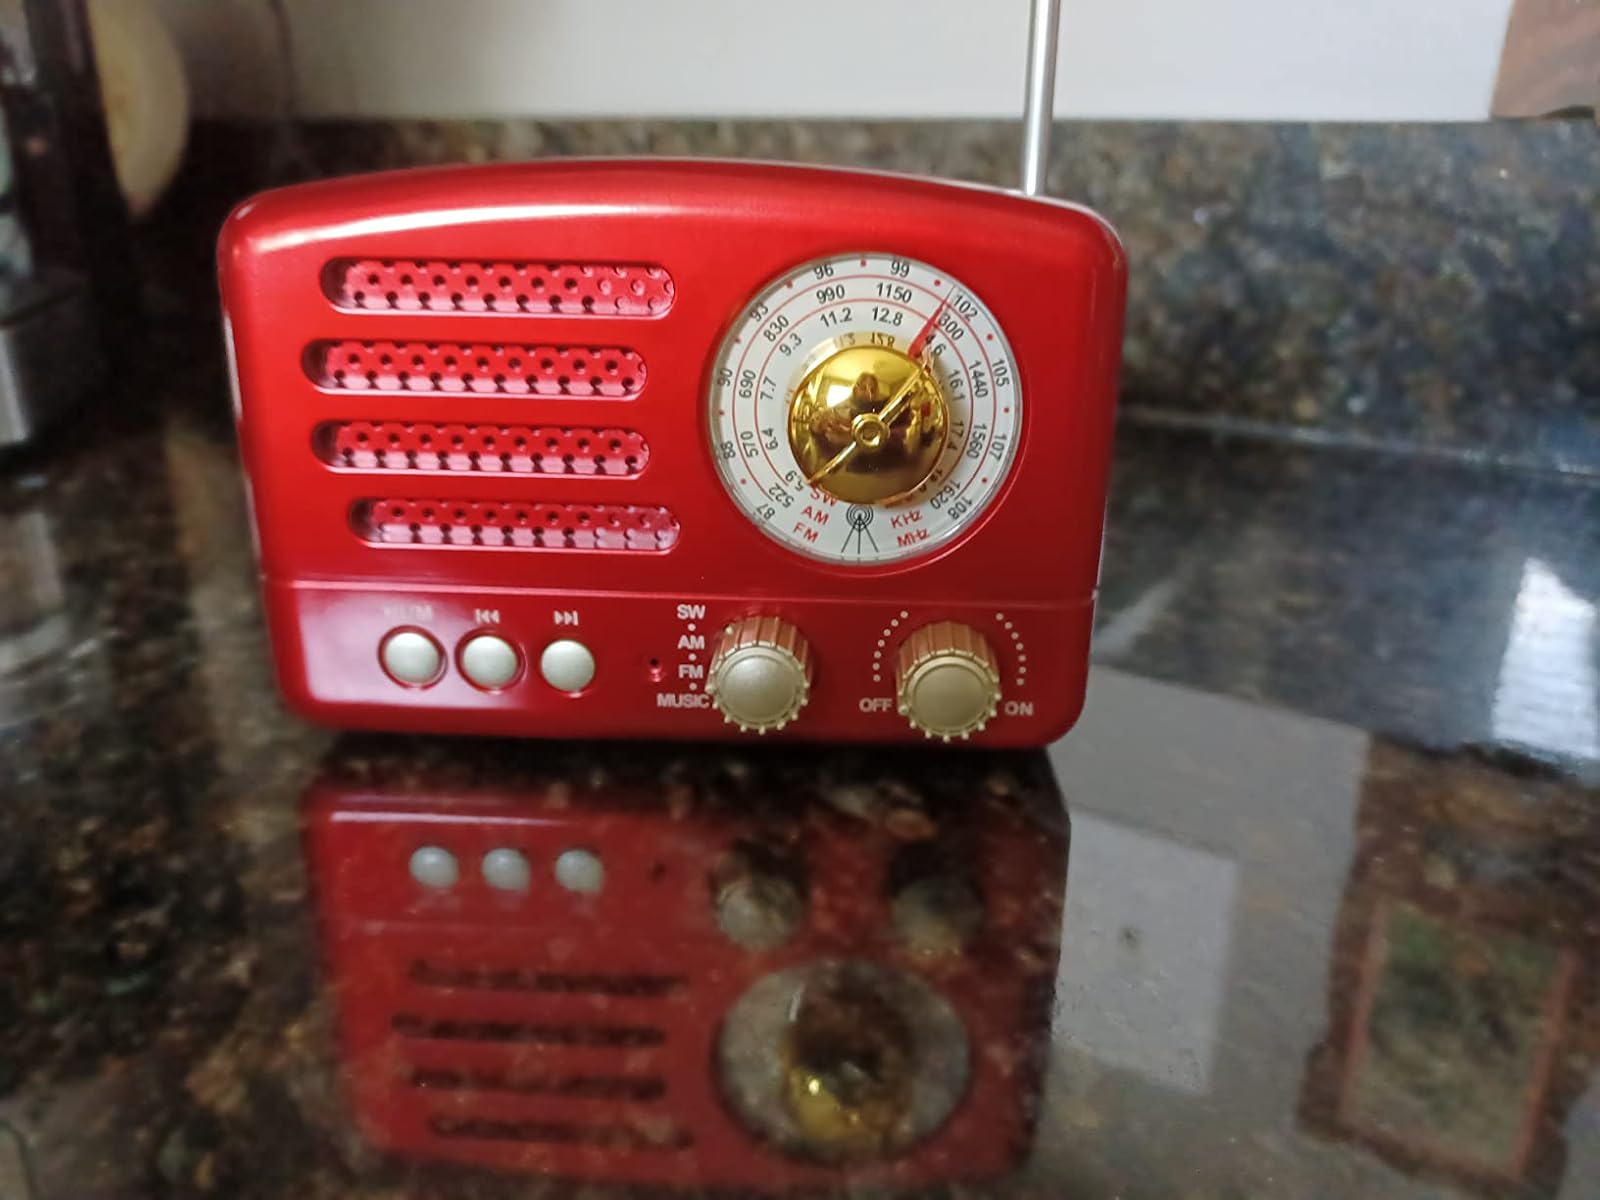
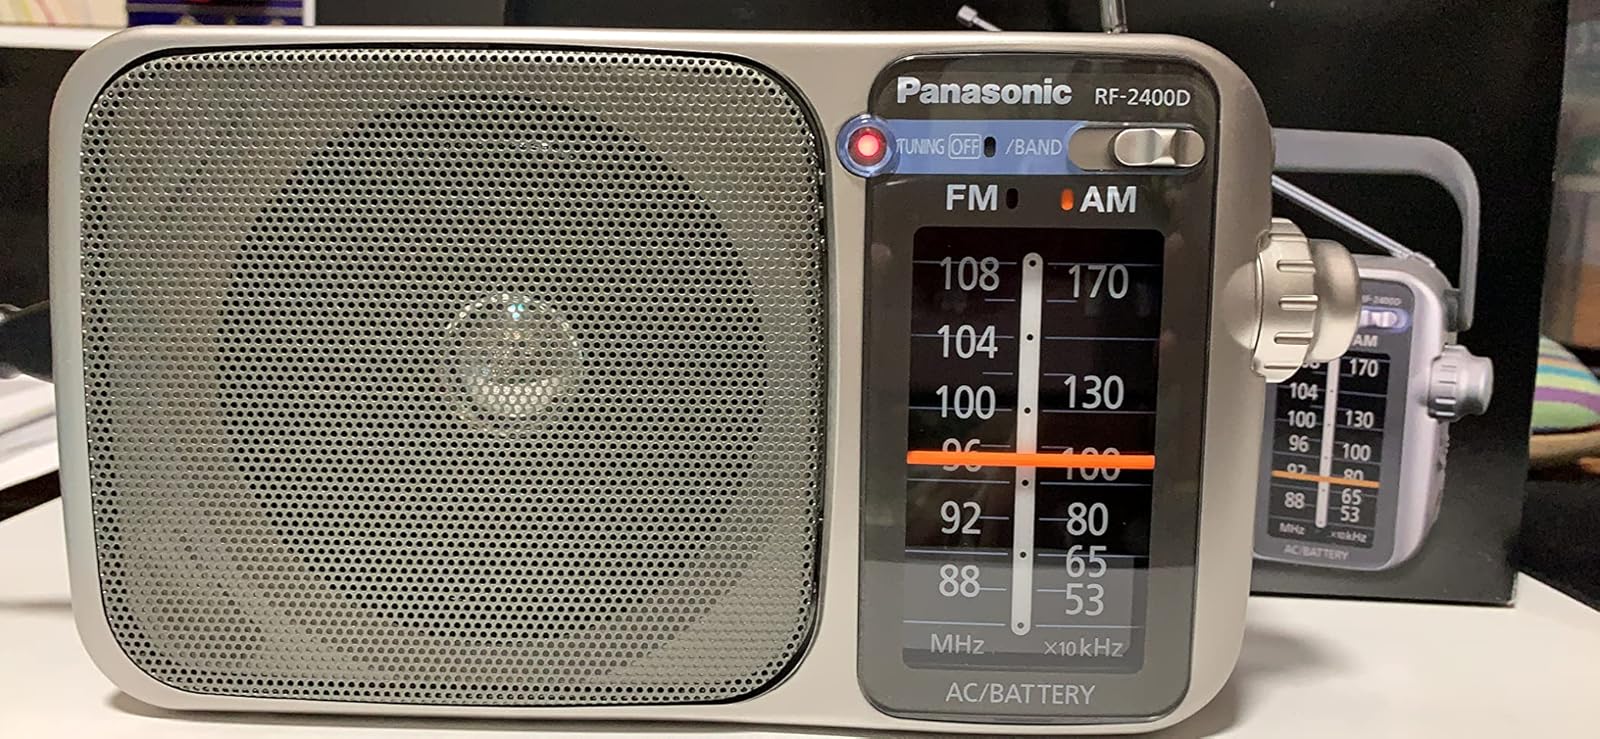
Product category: radio
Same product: no